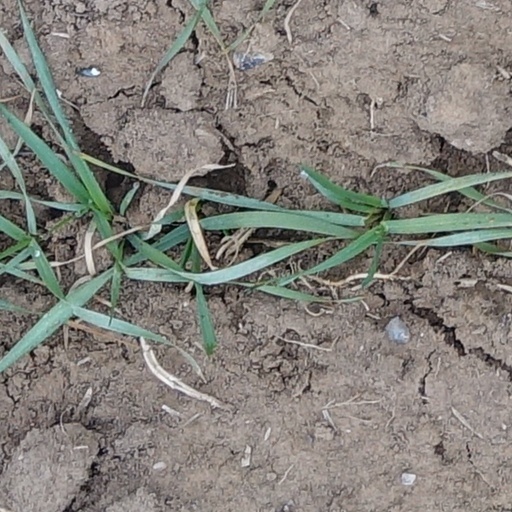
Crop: wheat